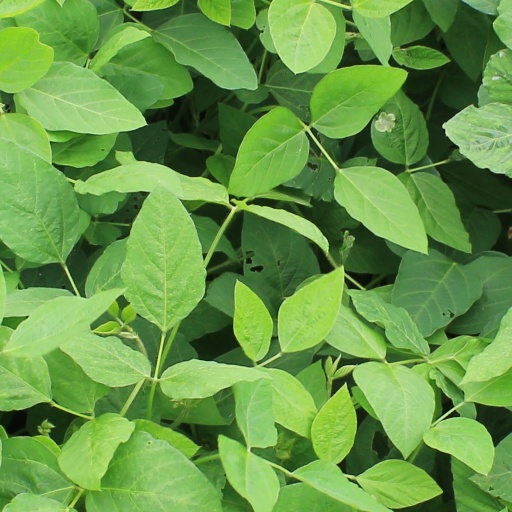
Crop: soybean